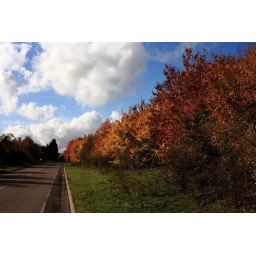
Out on the road bike again - near Welwyn, Herts.